Milwaukee

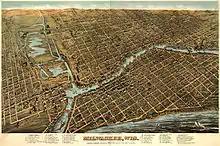
Illustrated map of Milwaukee in 1872

Milwaukee began to grow as a city as high numbers of immigrants, mainly German, made their way to Wisconsin during the 1840s and 1850s. Scholars classify German immigration to the United States in three major waves, and Wisconsin received a significant number of immigrants from all three. The first wave from 1845 to 1855 consisted mainly of people from Southwestern Germany, the second wave from 1865 to 1873 concerned primarily Northwestern Germany, while the third wave from 1880 to 1893 came from Northeastern Germany. By 1900, 34 percent of Milwaukee's population was of German background. The largest number of German immigrants to Milwaukee came from Prussia, followed by Bavaria, Saxony, Hanover, and Hesse-Darmstadt. Milwaukee gained its reputation as the most German of American cities not just from the large number of German immigrants it received, but also for the sense of community that the immigrants established.